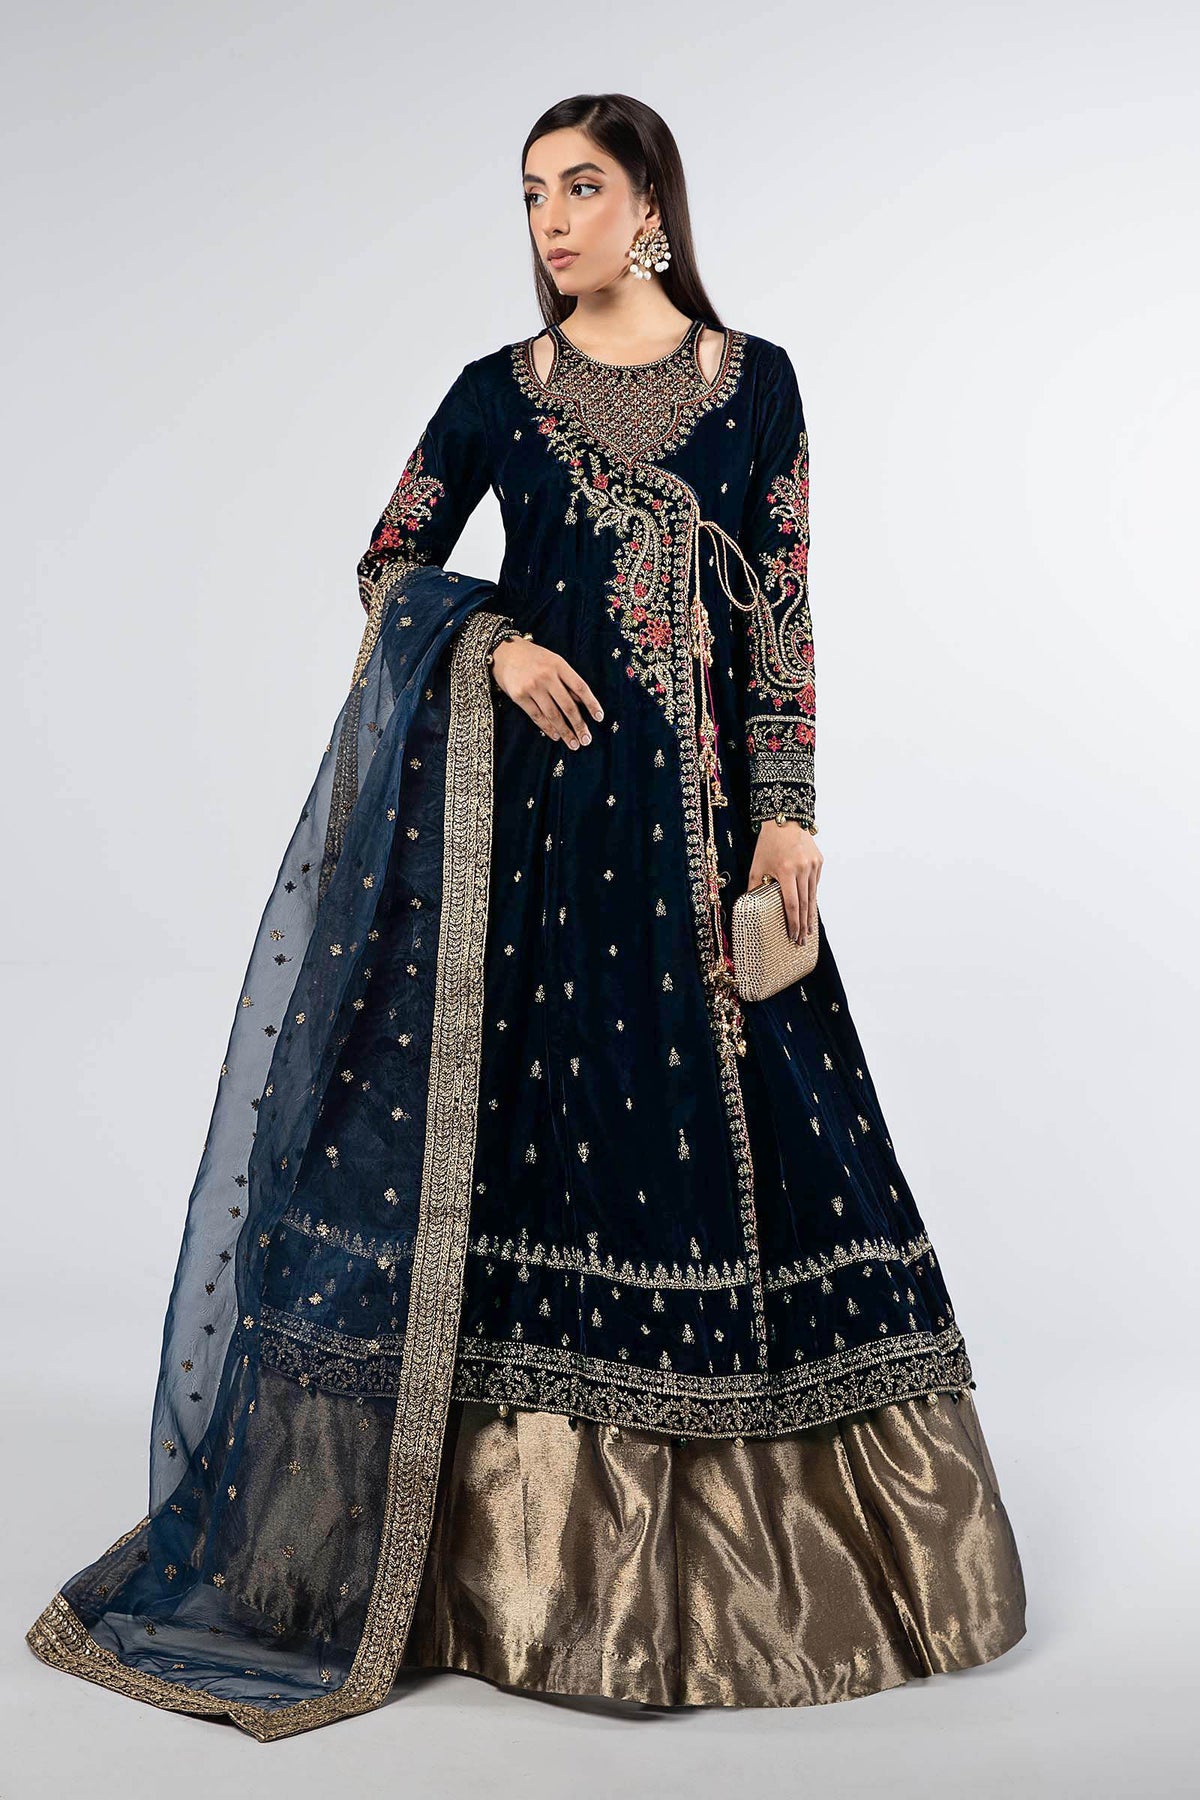
navy embroidered net anarkali suit